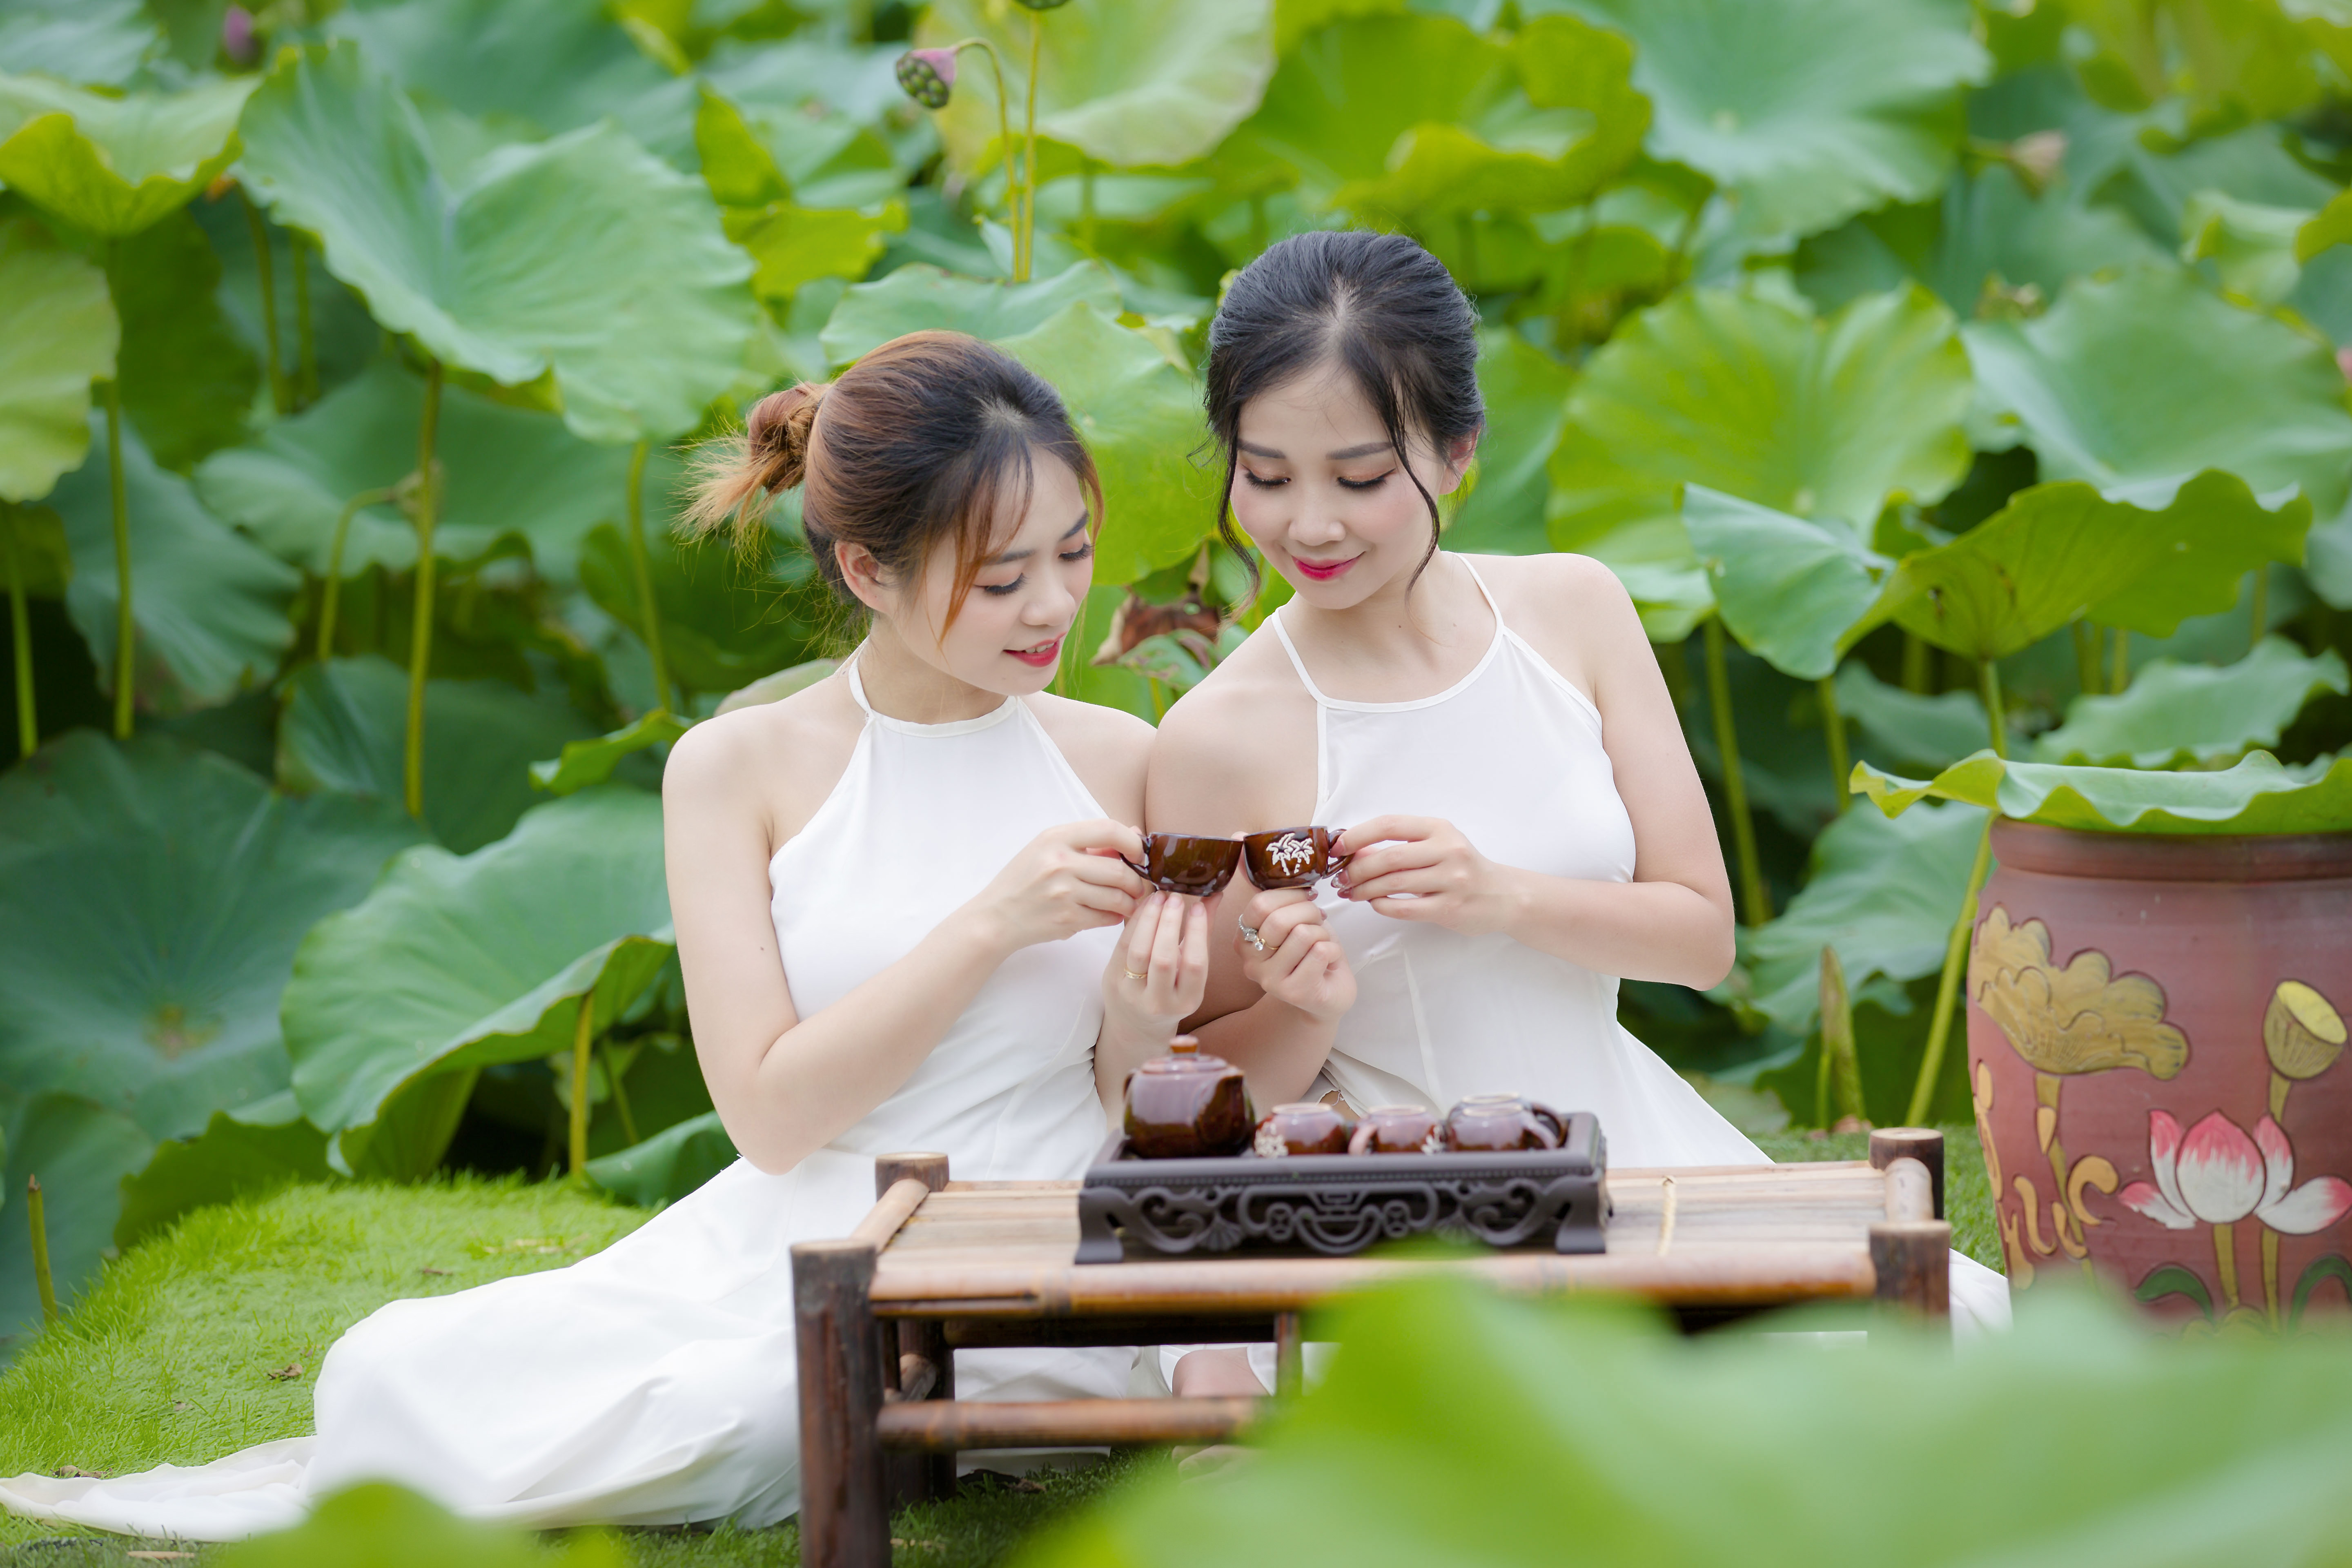
woman, plant, People in nature, smile, happy, flash photography, dress, bride, leisure, bridal clothing, grass, bench, wedding dress, formal wear, tree, event, recreation, lawn, aquatic plant, sitting, fun, romance, landscape, plantation, gown, garden, flowering plant, love, ceremony, wedding, water lily, portrait photography, backyard, marriage, photo shoot